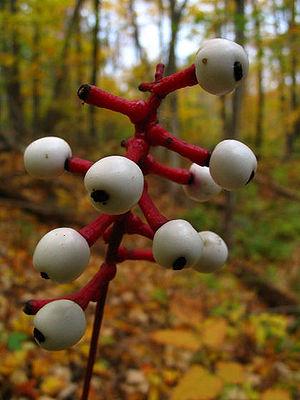
Actaea est un genre botanique de la famille des Ranunculaceae, qui comprend entre 20 et 30 espèces.